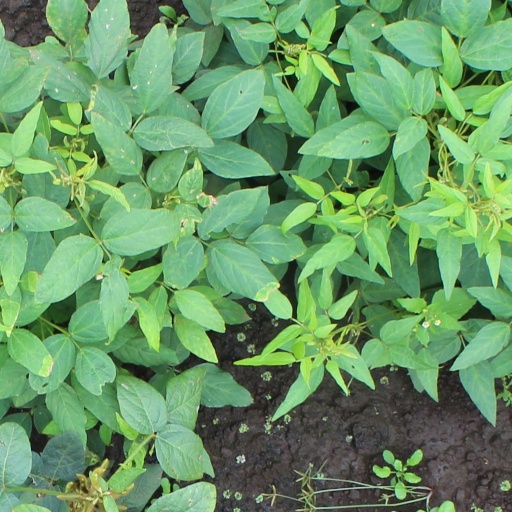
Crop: soybean